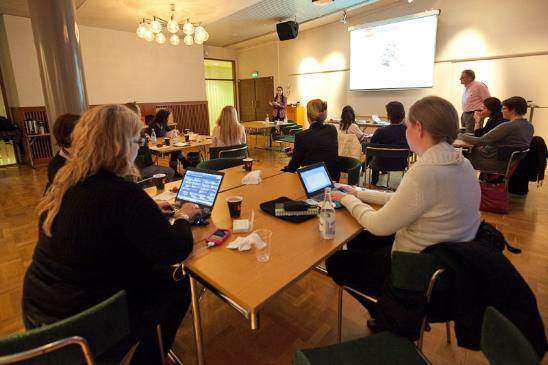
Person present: Yes